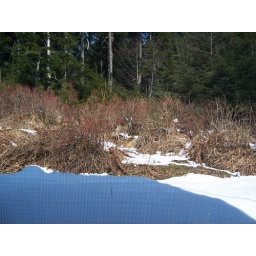
My first morning, I looked out my bedroom window to be greeted by this Sitka Blacktail Deer in my backyard